Burt Kanner

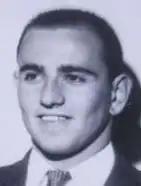
Kanner at 21, Occidental College Hall of Fame

Burt Kanner (born July 30, 1939) is an American former swimmer, math teacher, swimming coach, public address announcer, and author. He is best known for coaching the San Marino High School Swim Team for eighteen years from 1970-1982, and 1985-1991 where he led the team to 8 California State (California Interscholastic Federation) Championships and 12 League Championships. His teams had an overall record of 211-10-1, earning an exceptional .95 Winning Percentage.